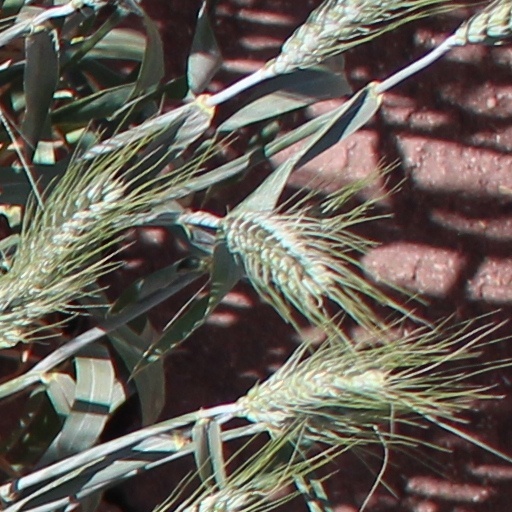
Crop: wheat